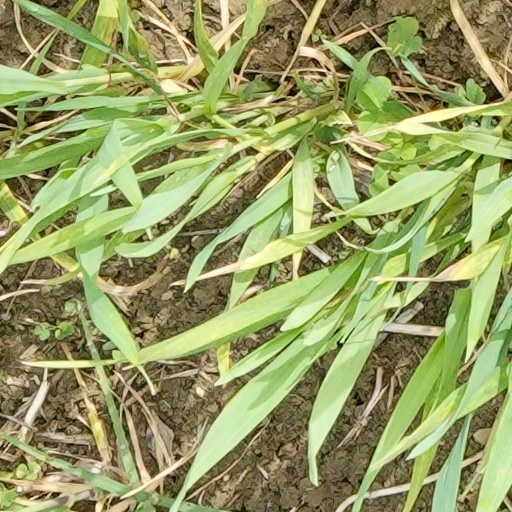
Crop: wheat